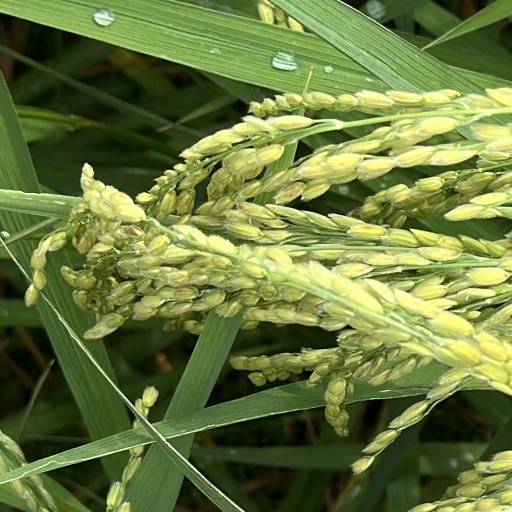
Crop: rice